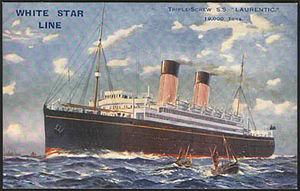
Le Laurentic est un paquebot transatlantique britannique mis en service en 1927 par la White Star Line. Construit par les chantiers Harland & Wolff de Belfast, il est le seul navire que la compagnie ait commandé avec un budget restreint, et présente de ce fait certains archaïsmes comme sa propulsion au charbon. Après un voyage inaugural à destination de Liverpool, il sert sur la ligne du Canada jusqu'en 1934, date à laquelle l'entreprise se retire de cette route.